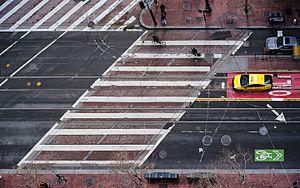
Un passage piéton est une partie de la route, aménagée afin de permettre aux piétons de circuler en sécurité sur la chaussée, généralement pour la traverser. Il est conçu pour maintenir les usagers groupés dans un espace visible par les automobilistes et où ils peuvent circuler ou traverser en toute sécurité vis-à-vis du trafic routier.